Luca Paolini

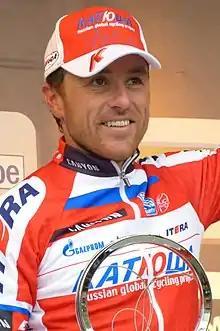
Paolini at the 2013 Omloop Het Nieuwsblad

Luca Paolini (born 17 January 1977) is an Italian former road bicycle racer, who rode professionally between 2000 and 2015. He started his sports career in the early 2000s by joining (2000–2002), UCI ProTeam directed by Patrick Lefevere. Within Mapei-Quick Step and then its successor team (2003–2005), Luca Paolini achieved several victories. Among them were first places at Gran Premio di Lugano, Giro del Piemonte and Gran Premio Bruno Beghelli. He has also won stages at Tour of Britain and Tour de Wallonie.